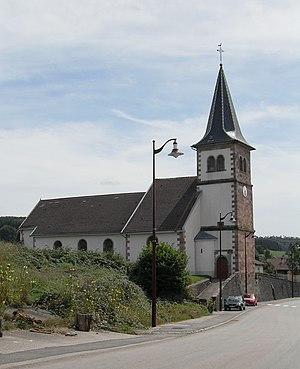
L'église Sainte-Gébétrude à Charmois-devant-Bruyères, côté nord
Charmois-le-Roulier est une ancienne commune française des Vosges, qui a existé jusqu'en 1829.
Charmois-devant-Bruyères est une commune française située dans le département des Vosges, en région Grand Est.